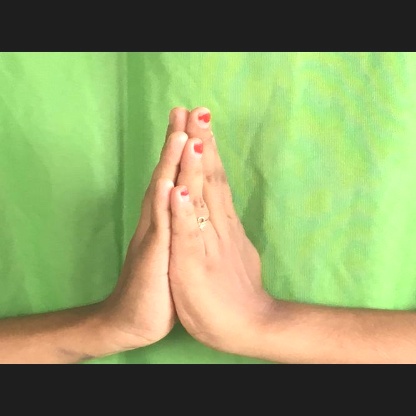
Mudra: Anjali